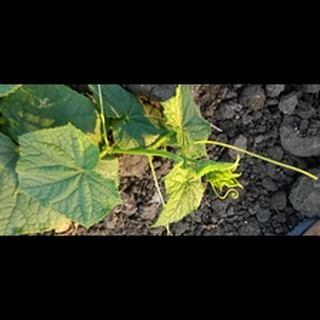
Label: healthy_cucumber